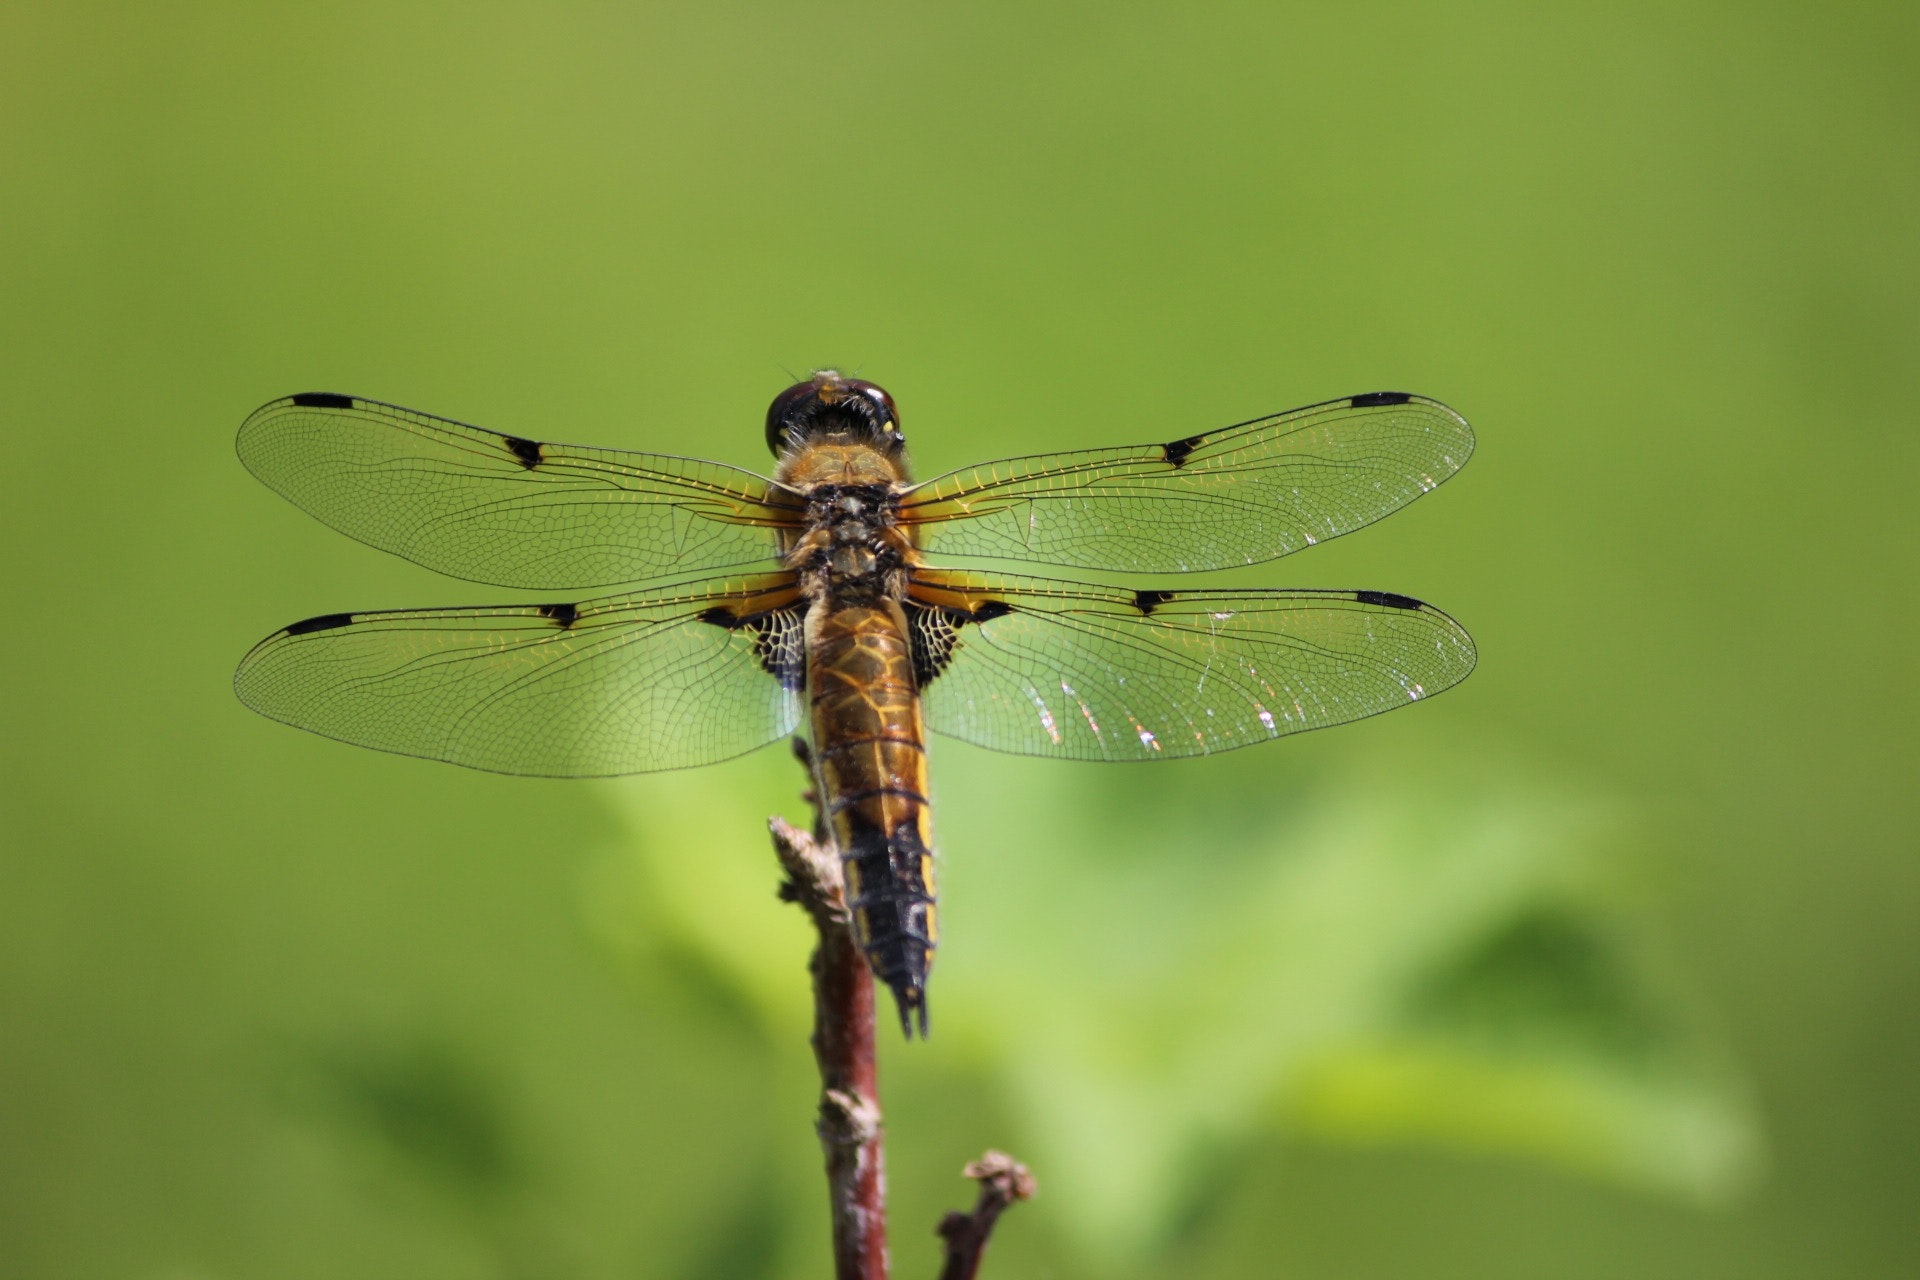
dragonfly, insect, dragonflies and damseflies, net winged insects, invertebrate, organism, macro photography, damselfly, Hawker dragonflies, arthropod, pest, plant stem, wildlife, twig, membrane winged insect, photography, wing, plant